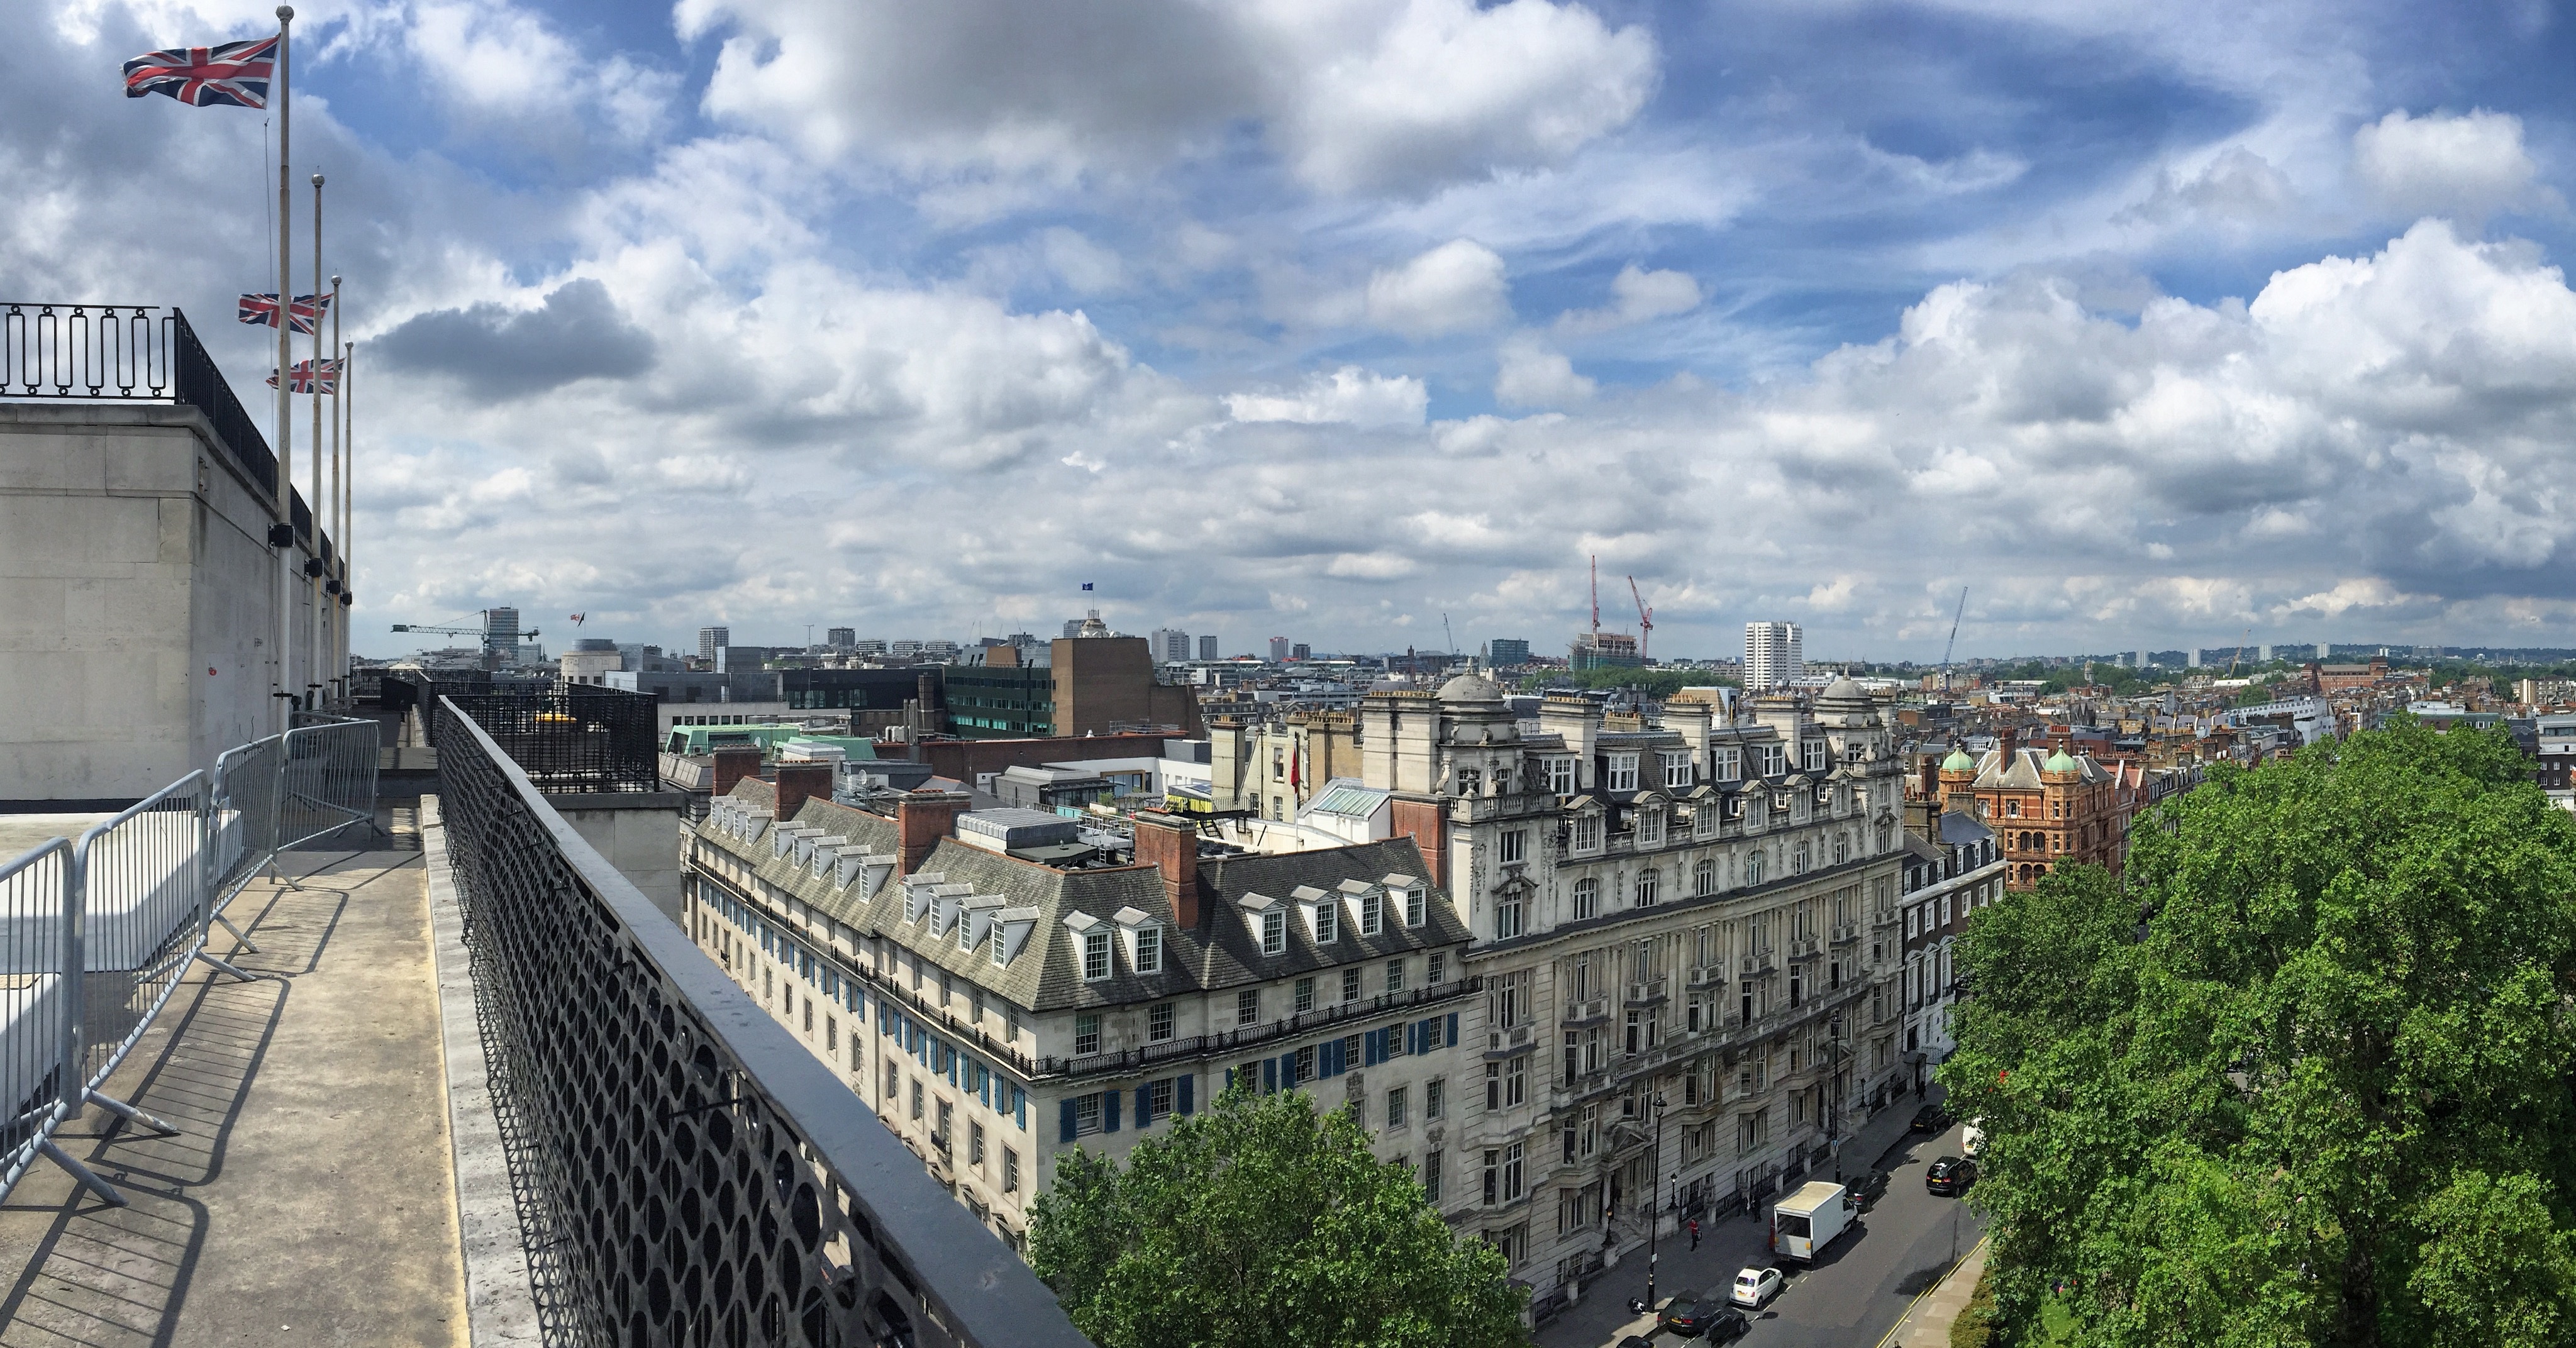
bridge, skyline, town, city, skyscraper, cityscape, panorama, downtown, transport, landmark, tourism, waterway, tours, urban area